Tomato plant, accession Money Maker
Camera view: bottom (45 deg); turntable rotation: 120 degrees
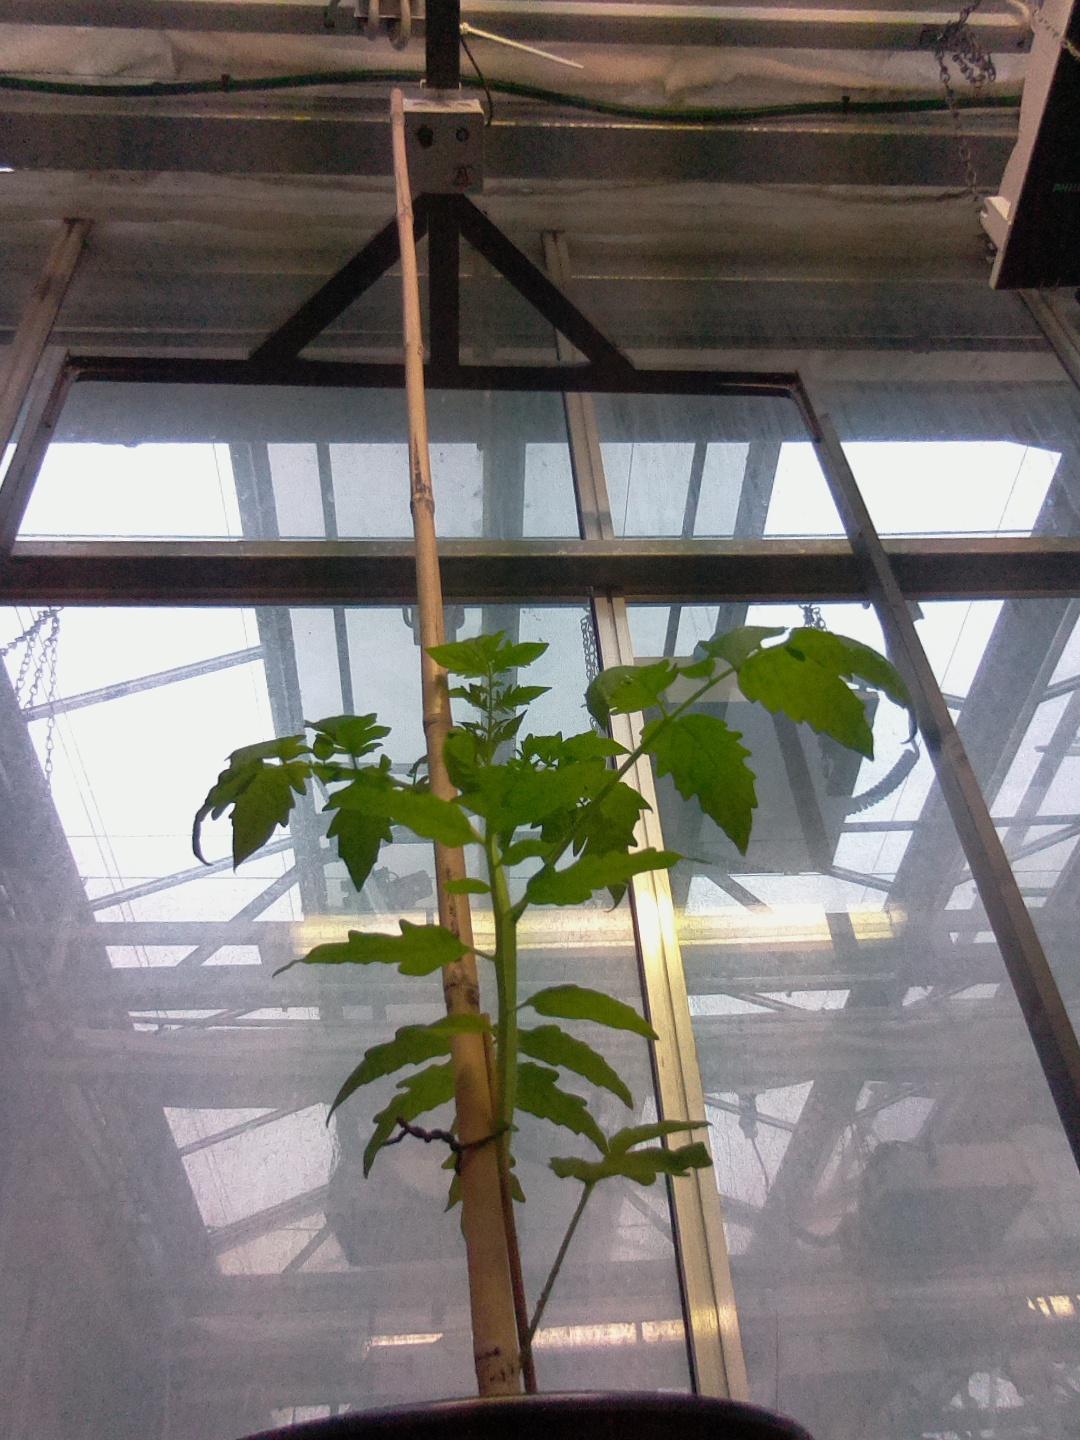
BBCH growth stage 14: 8 of true leaves visible